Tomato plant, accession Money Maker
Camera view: horizontal (90 deg, fisheye); turntable rotation: 120 degrees
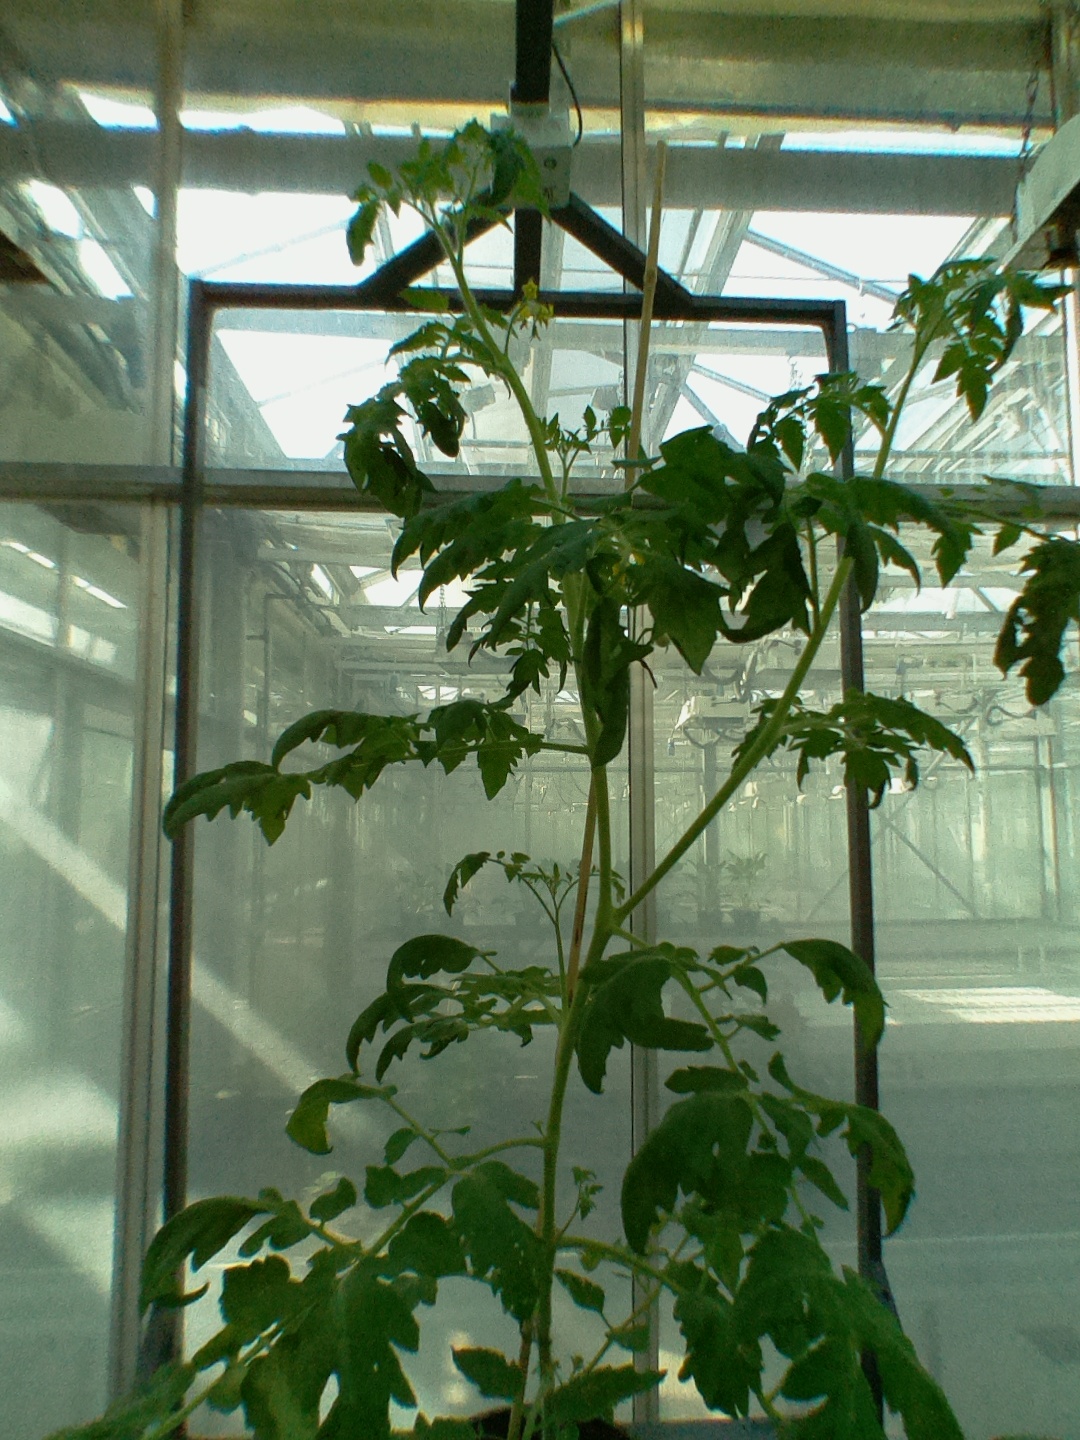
BBCH growth stage 70: Fruits at the main stem or branches visibles